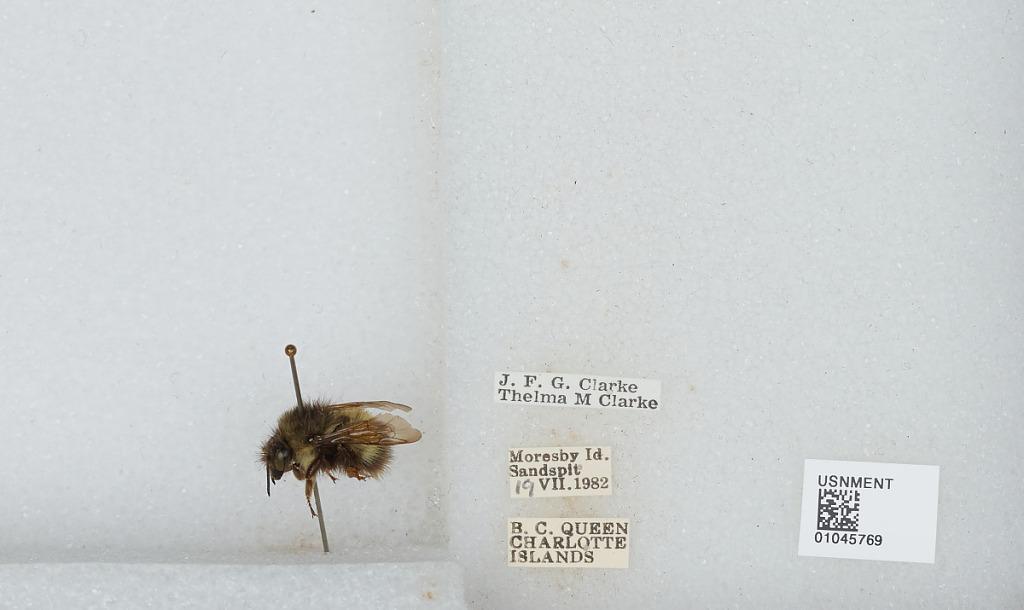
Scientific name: Bombus sp.
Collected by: J. Clarke & T. Clarke
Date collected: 1982-7-19
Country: Canada
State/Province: British Columbia
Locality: Queen Charlotte Islands Moresby Island Sandspit
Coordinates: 48.6994, -123.299